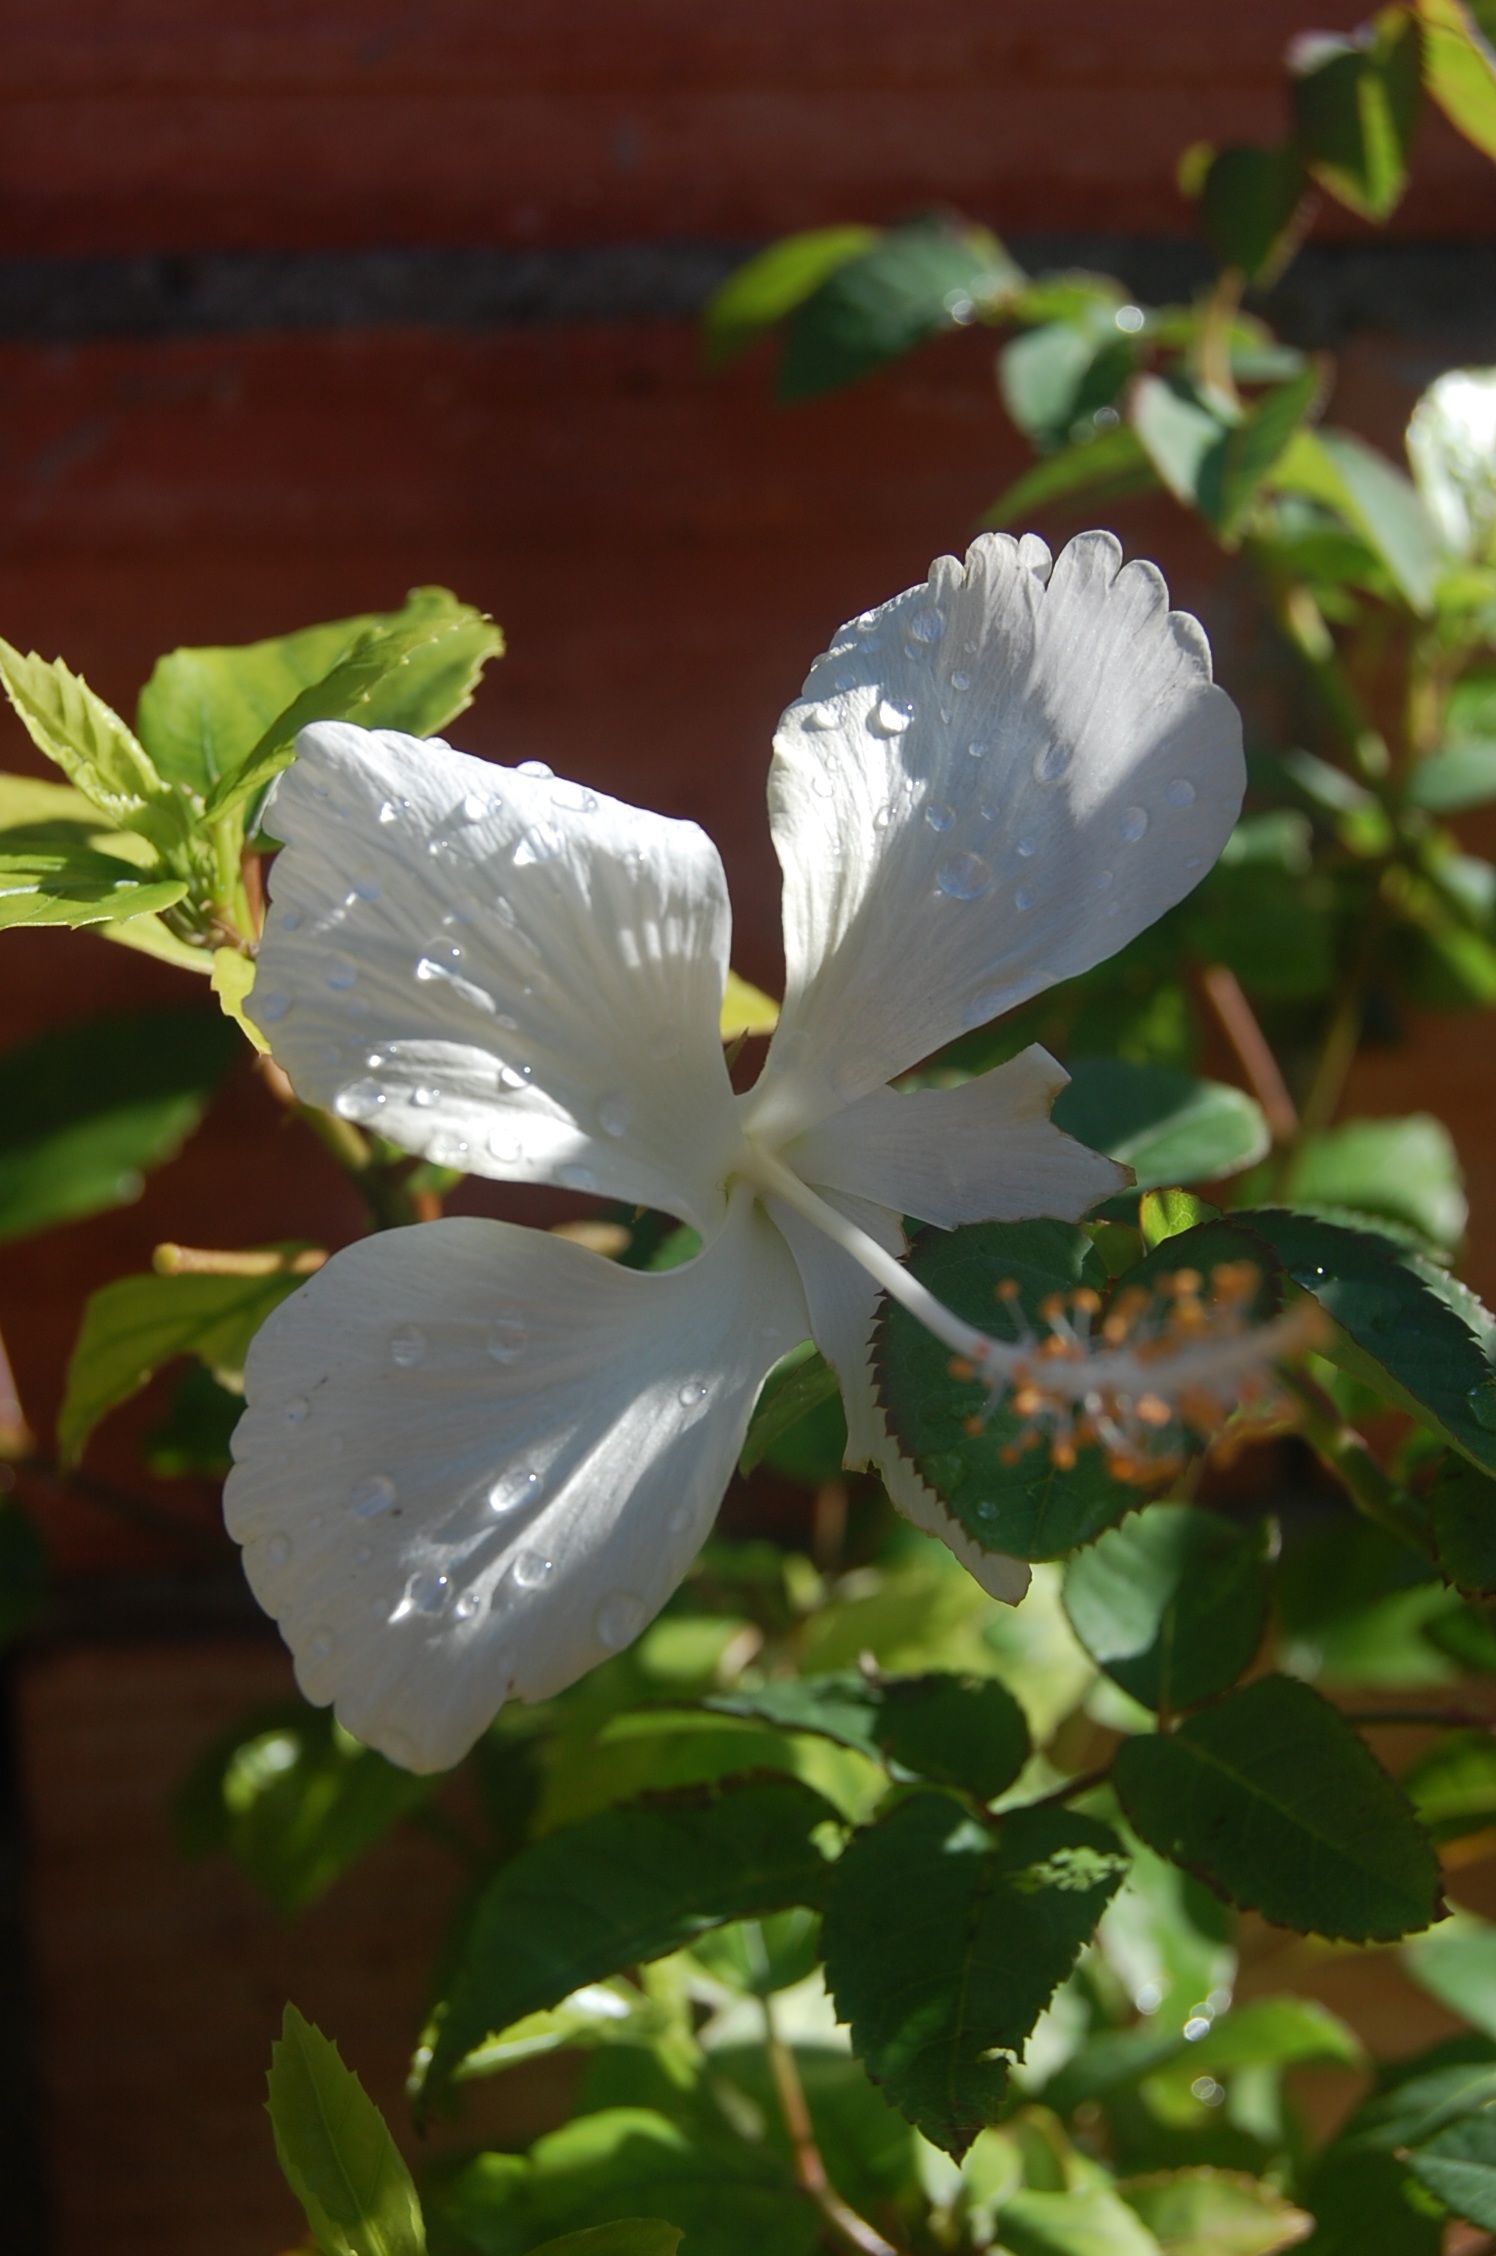
blossom, plant, leaf, flower, petal, botany, flora, wildflower, shrub, macro photography, flowering plant, land plant